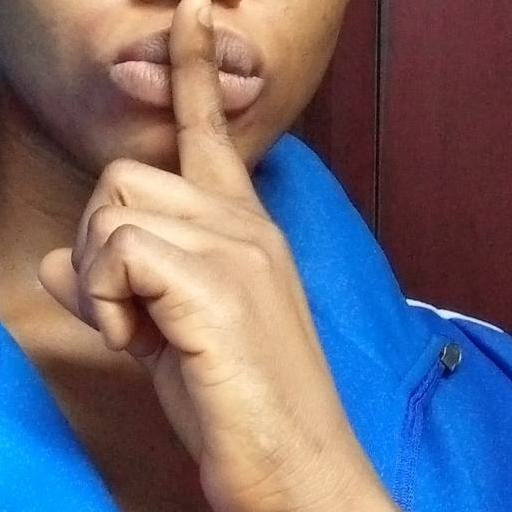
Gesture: mute